Thomas Davis Sr.

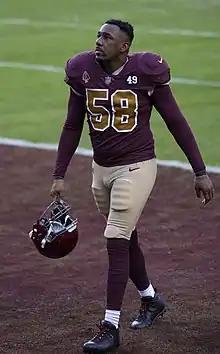
Davis with the Washington Football Team in 2020

Thomas Antonio Davis Sr. (born March 22, 1983) is an American former professional football player who was a linebacker for 16 seasons in the National Football League (NFL). He played college football for the University of Georgia in the early 2000s, where he was recognized as a consensus All-American.